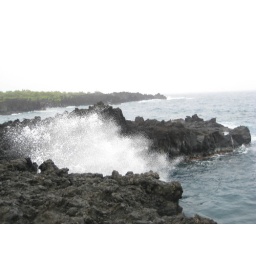
Waves near black sand beach.